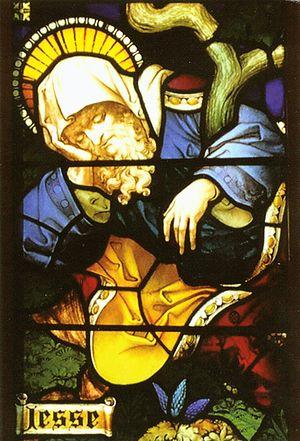
Jessé est un prénom masculin.